Canal safety gates

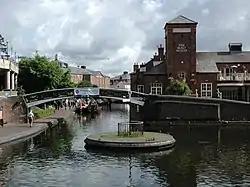
Roundabout Island on the Birmingham Canal Navigations

Canal safety gates or canal air raid protection gates are structures that were installed on canals specifically to reduce or prevent flood damage to dwellings, factories, etc. in the event of aqueducts, canal banks, etc. being breached either through natural events or by enemy action during wars, insurgency, sabotage, etc. They sometimes have a secondary function in regard of canal maintenance work. Substantial structures or simple 'stop gates' or 'stop planks' were used to prevent flooding and were usually only put in place when air raid warnings were given.